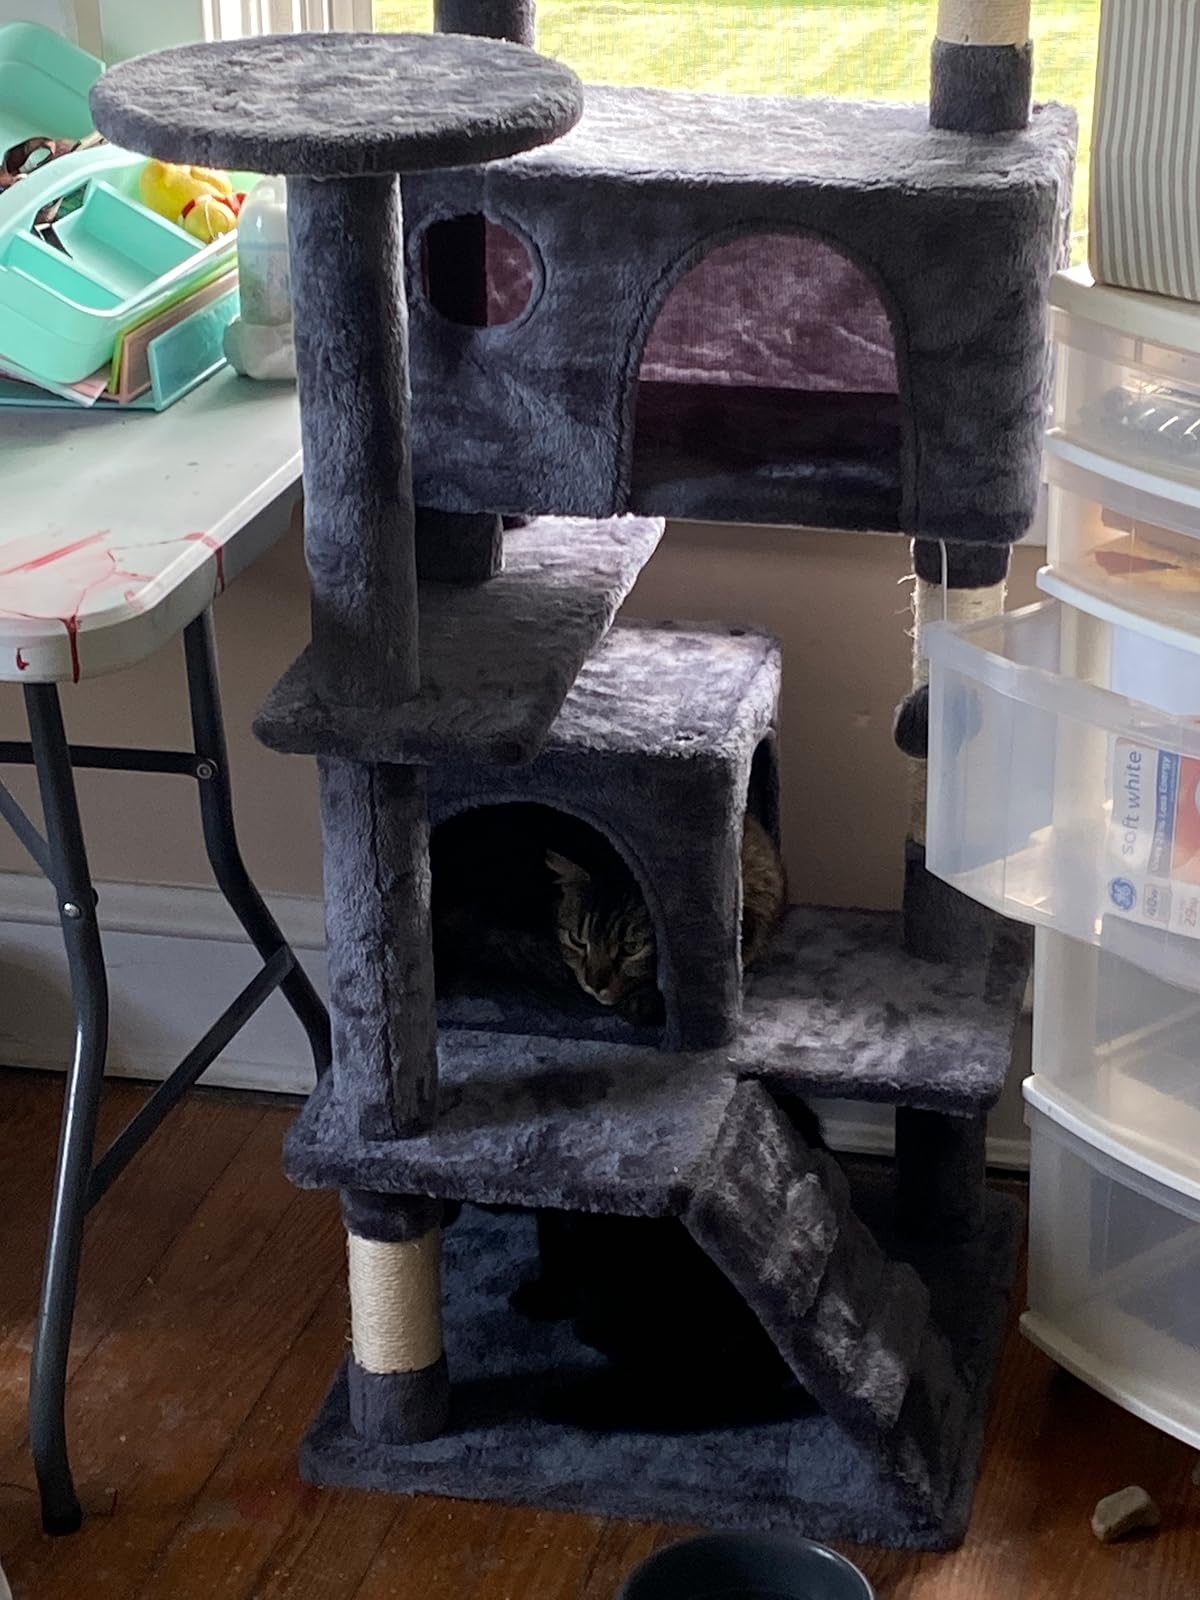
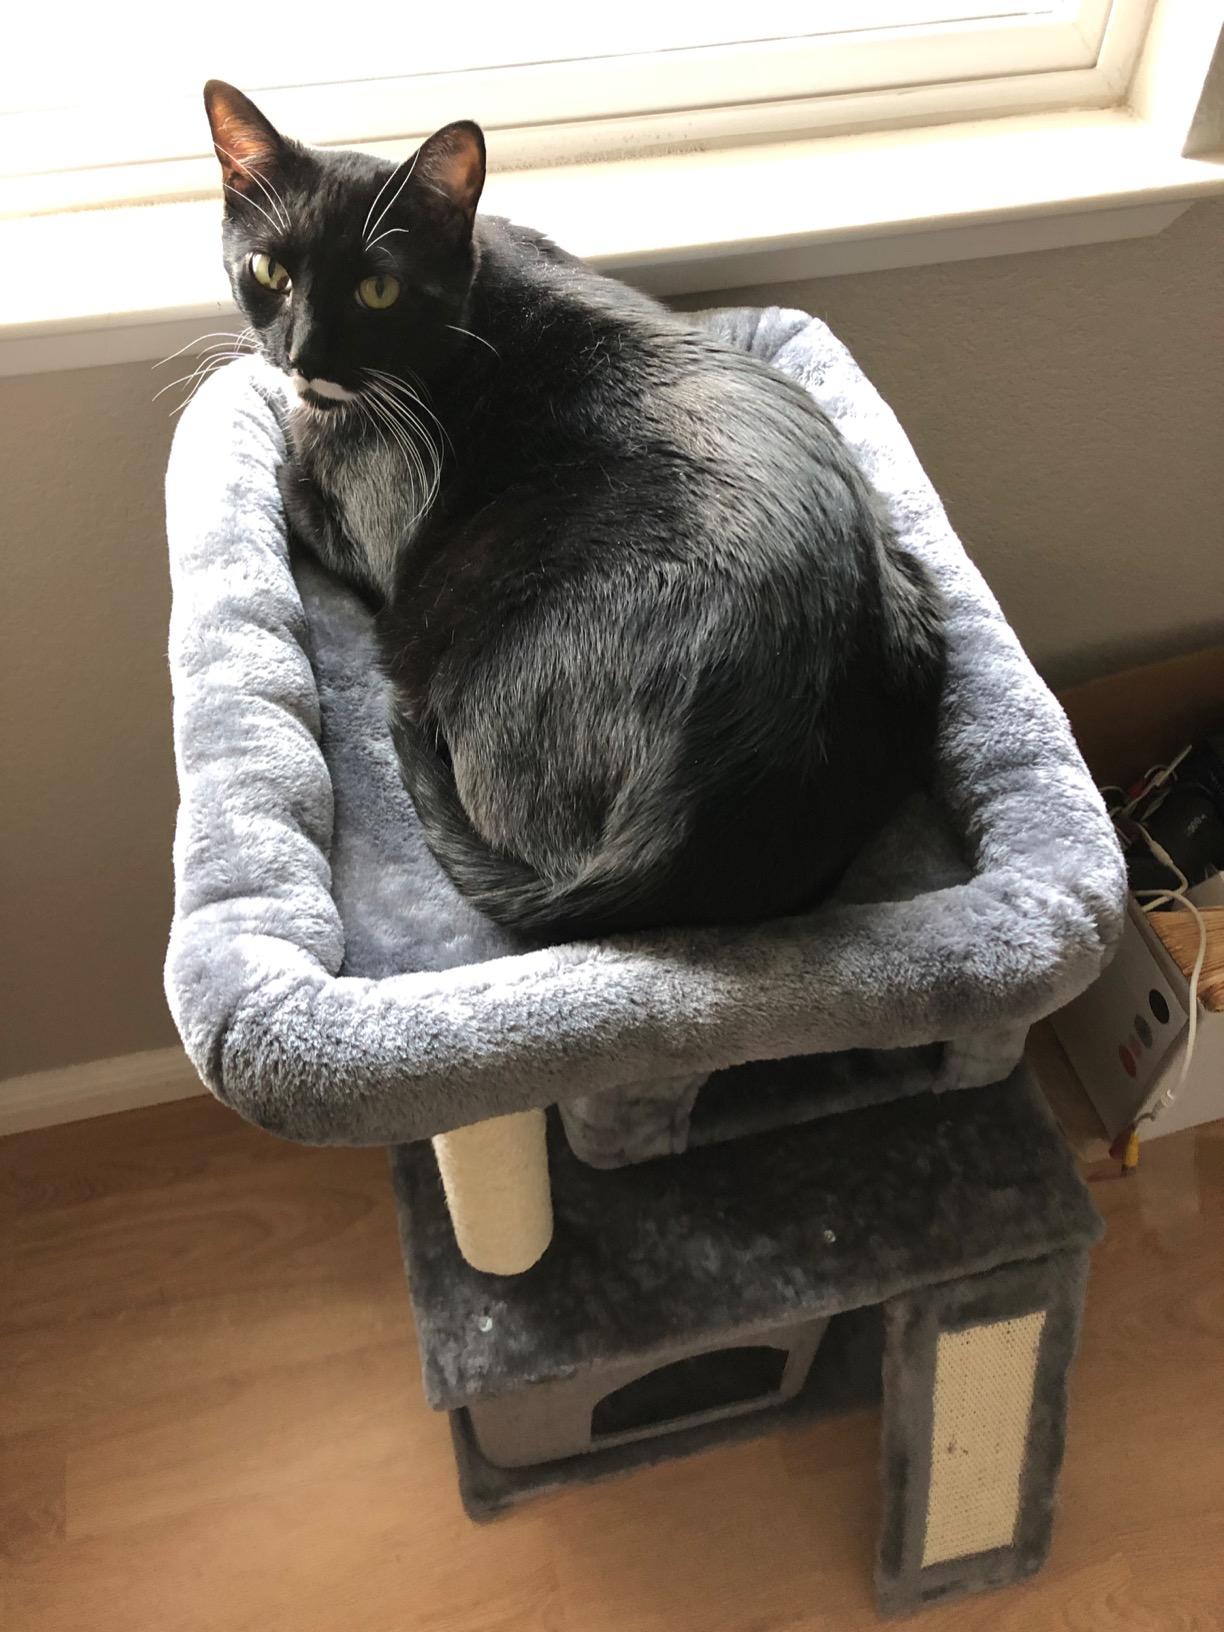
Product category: items_cat tree
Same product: no